ThinkPad

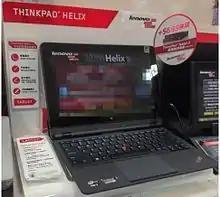
The ThinkPad Helix on display in Hong Kong

The SL series was launched in 2008 as a low-end ThinkPad targeted mainly geared toward small businesses. These lacked several traditional ThinkPad features, such as the ThinkLight, magnesium alloy roll cage, UltraBay, and lid latch, and use a 6-row keyboard with a different layout than the traditional 7-row ThinkPad keyboard; also, SL series models have IdeaPad-based firmware. Models offered included 13.3" (SL300), 14" (SL400 and SL410) and 15.6" (SL500 and SL510).